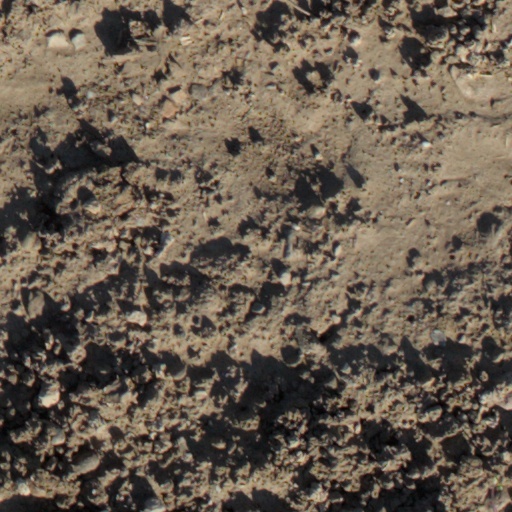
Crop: wheat